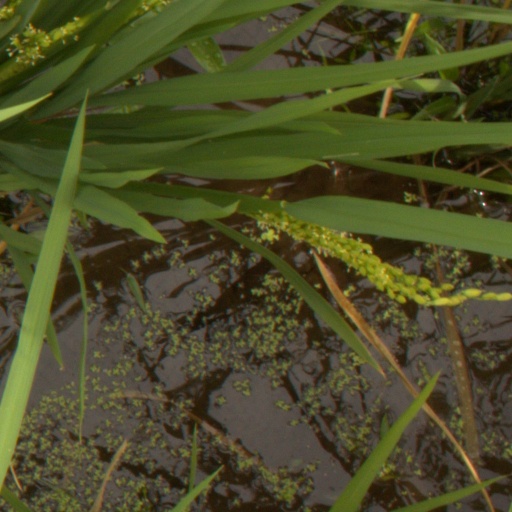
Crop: rice